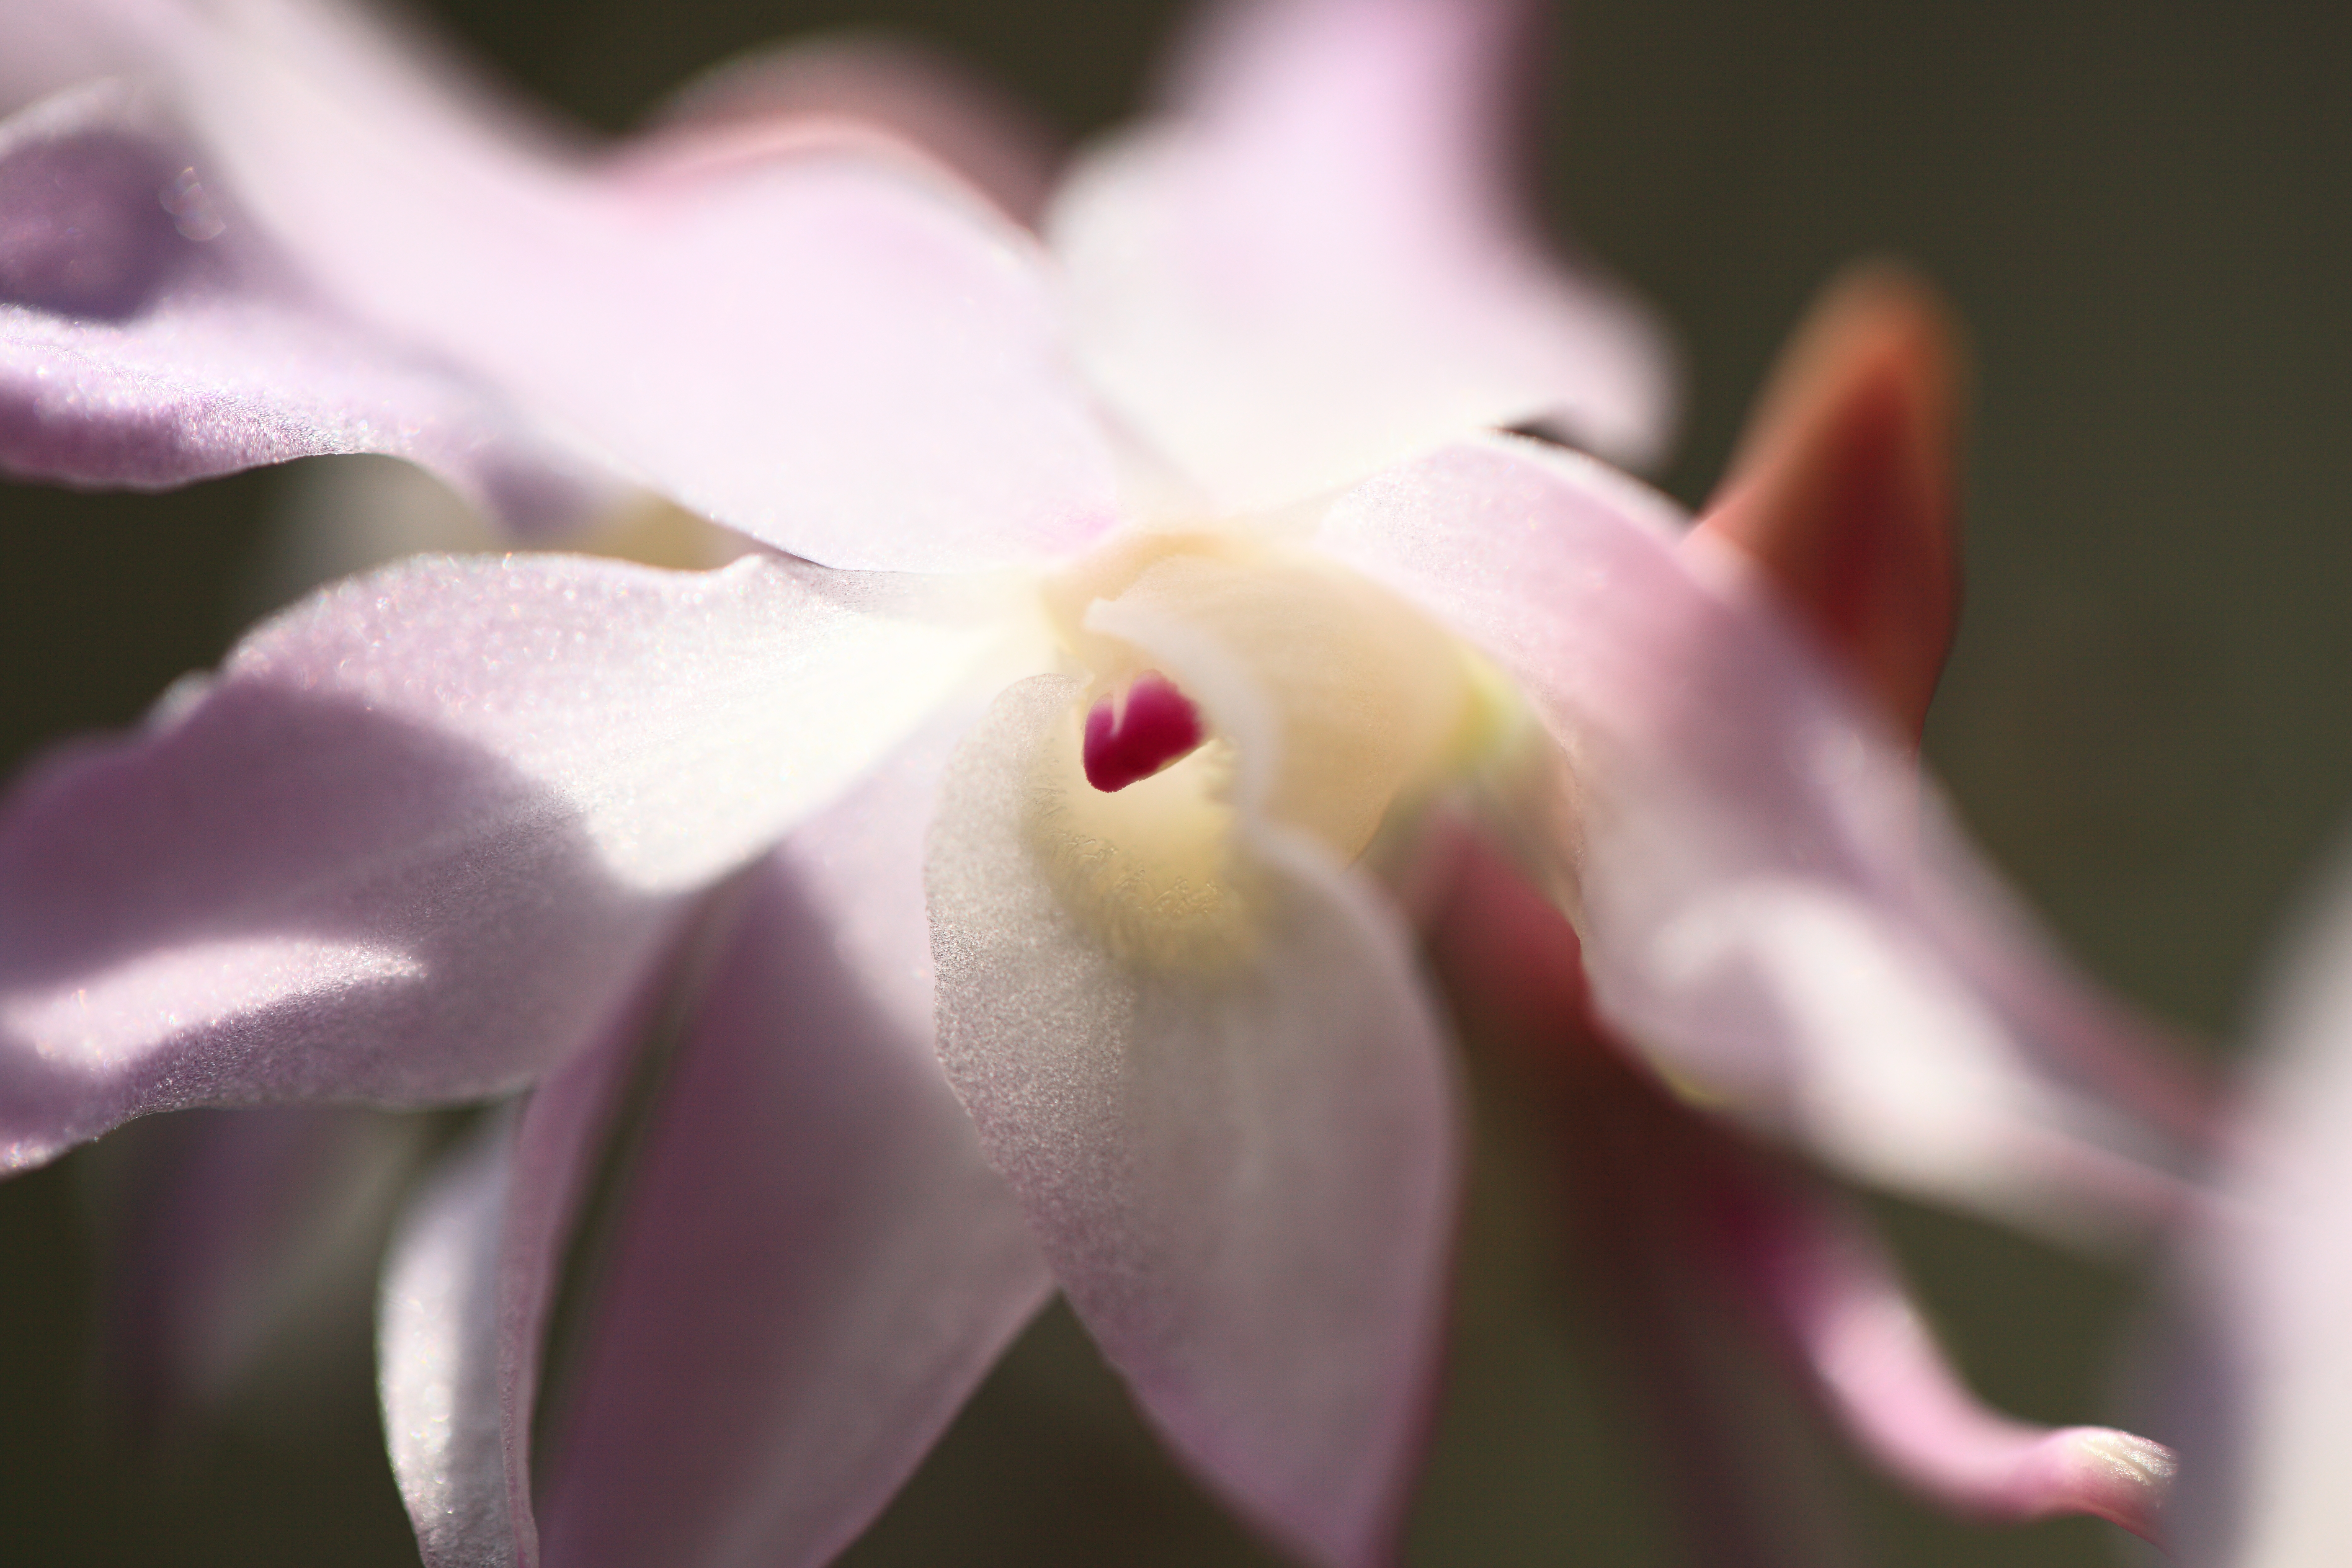
blossom, plant, flower, petal, high, botany, flora, orchid, close up, 5d, hires, markii, hi, res, resolution, macro photography, flowering plant, cattleya, dendrobium, plant stem, land plant, moth orchid, christmas orchid, cattleya labiata, laelia